2018–19 Ottawa Senators season

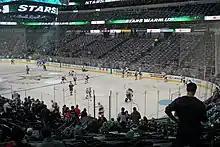
Ottawa warming up before its Nov. 23 game at Dallas

Denotes player spent time with another team before joining the Senators. Stats reflect time with the Senators only.